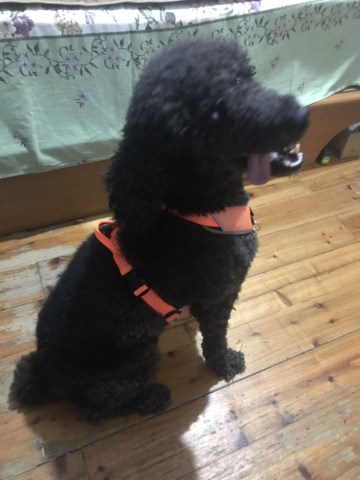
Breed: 2925-n000114-toy_poodle